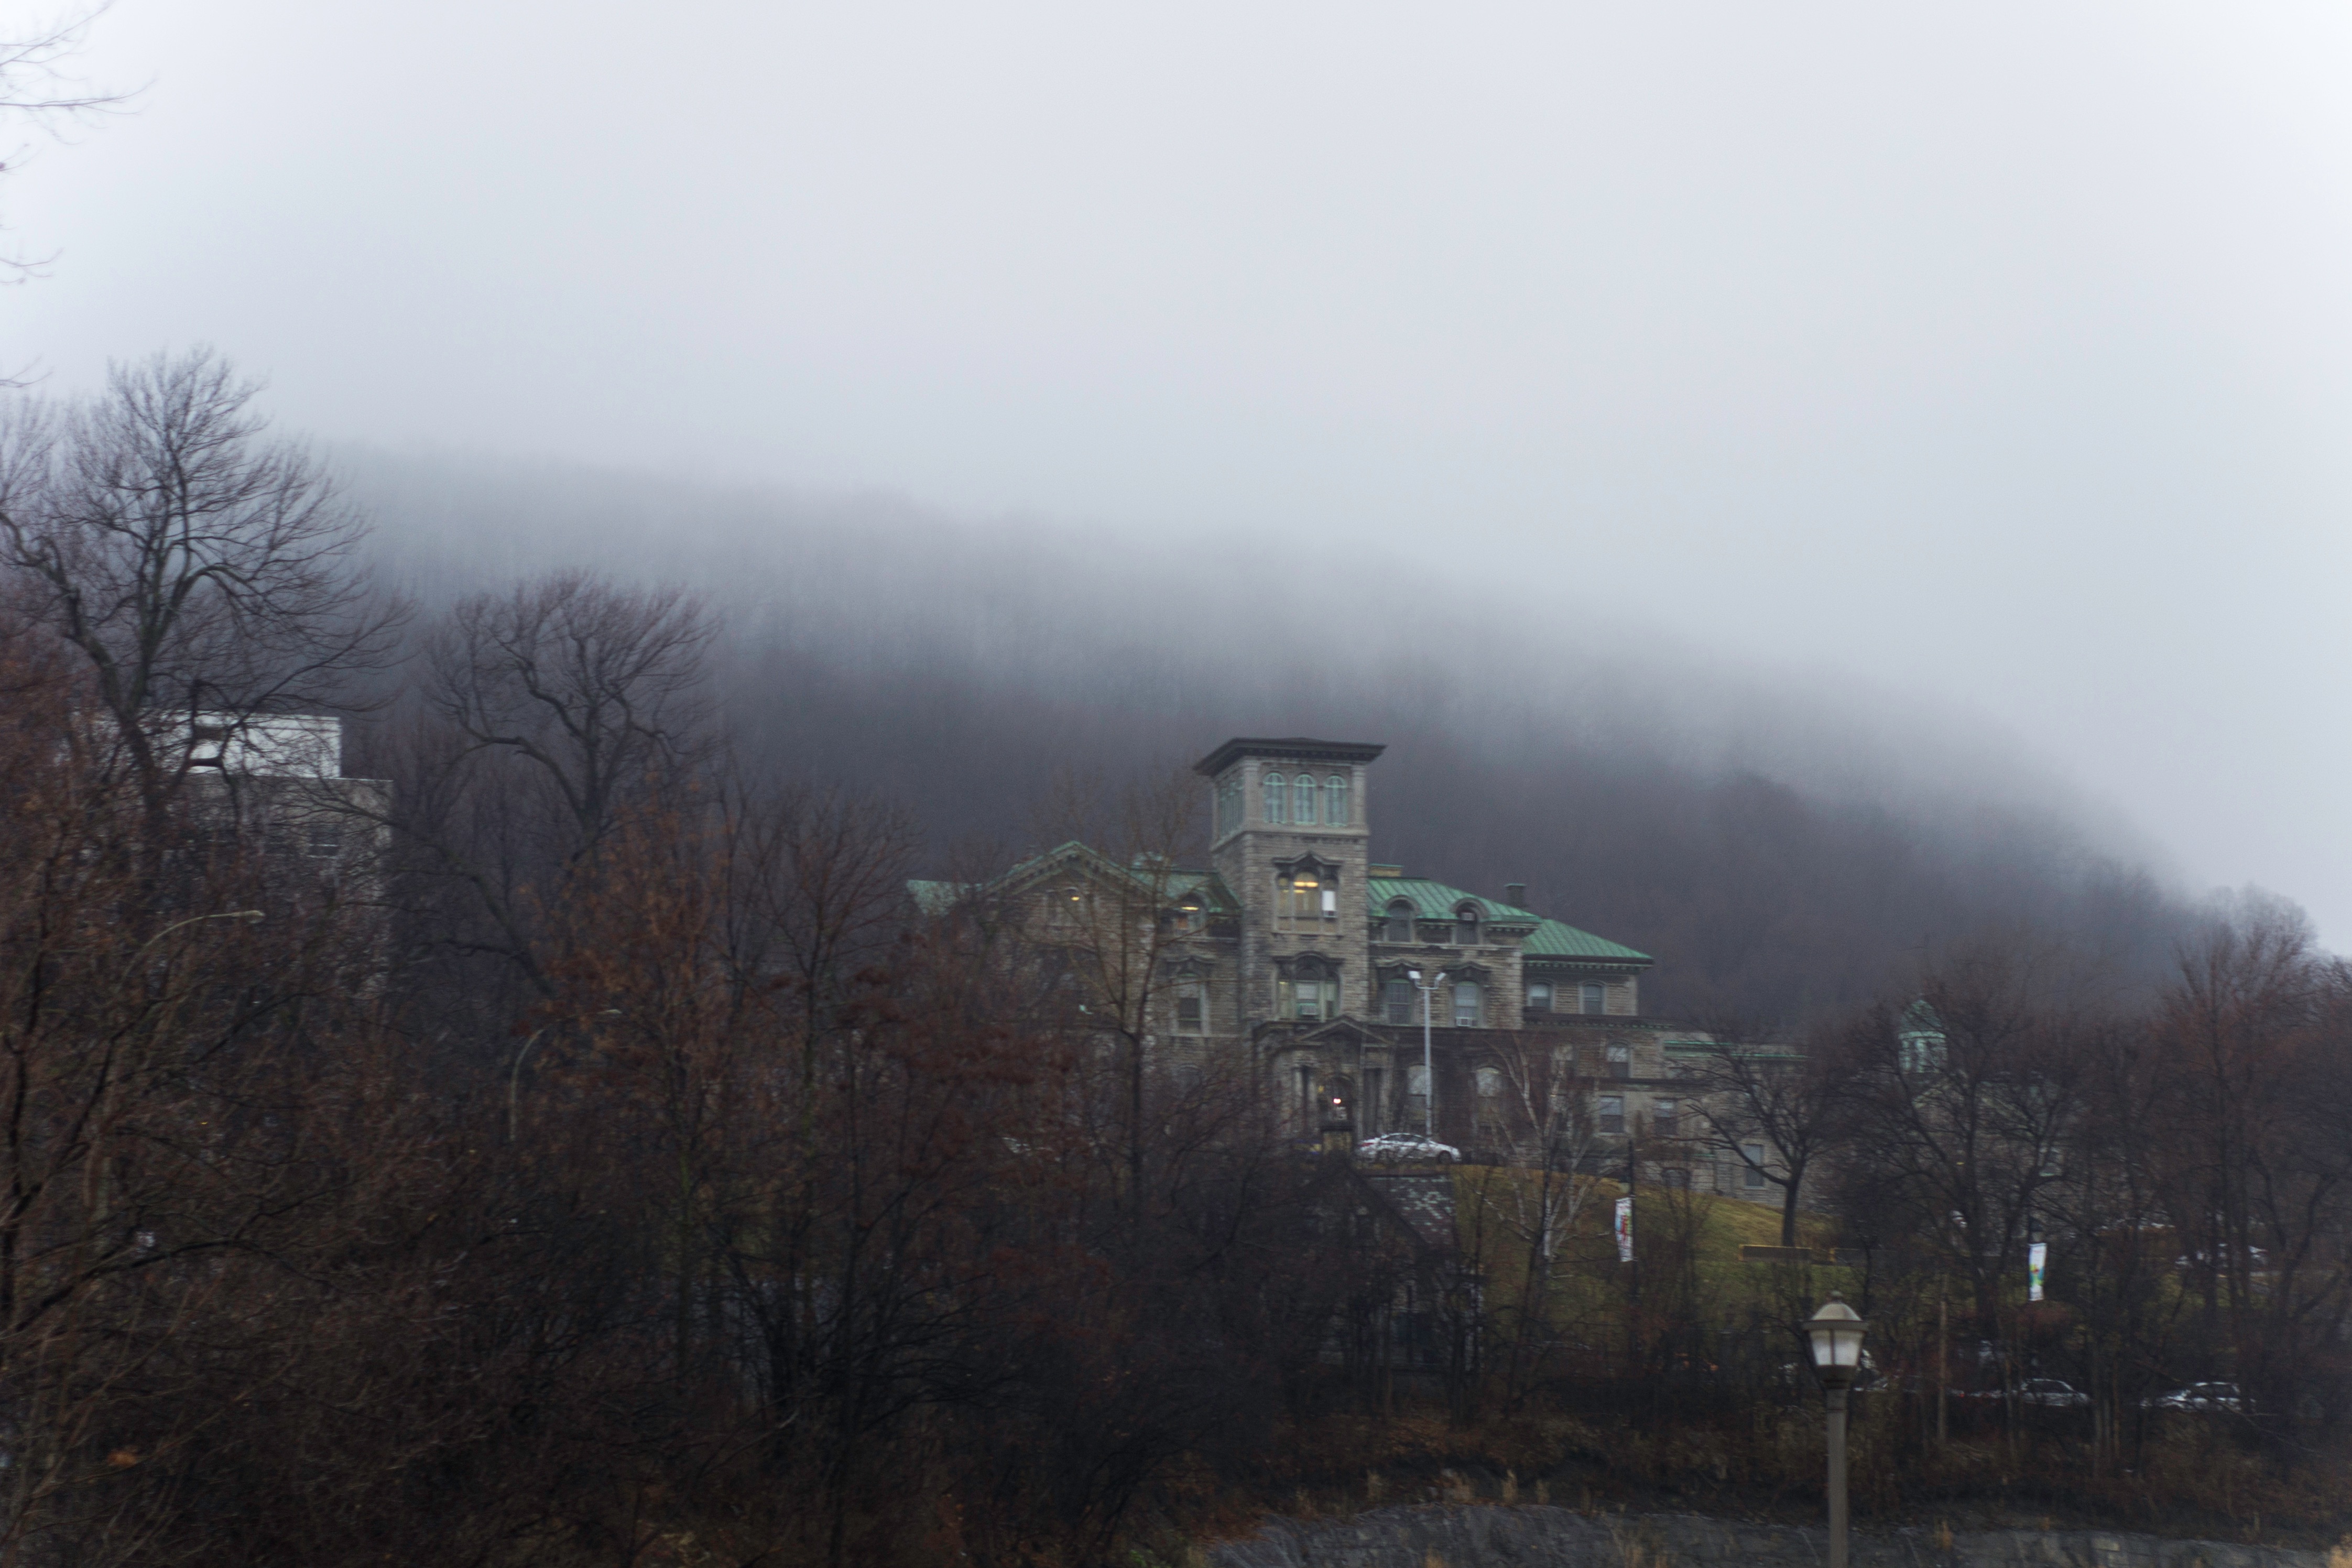
tree, mountain, snow, winter, fog, mist, morning, hill, dawn, weather, haze, season, rural area, drizzle, atmospheric phenomenon, atmosphere of earth